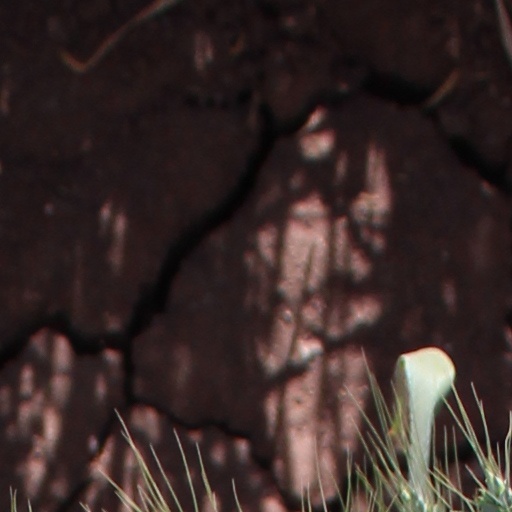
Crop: wheat